Gardenscapes: New Acres

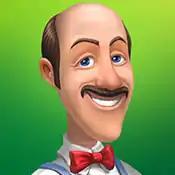
iOS icon, The protagonist, Austin the Butler

Gardenscapes: New Acres is a casual, narrative, match-3 game, released in 2016 for Android and iOS devices and also on Facebook.